Adhesive bandage

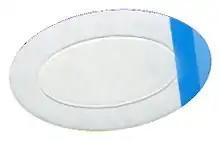
A hydrogel dressing. An entirely transparent adhesive bandage, with a transparent hydrogel pad and adhesive waterproof plastic film (removable backing is blue and white).

The backing and bag are often made of coated paper, but may be made of plastic.